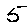
Label: 5